Vikadakumaran

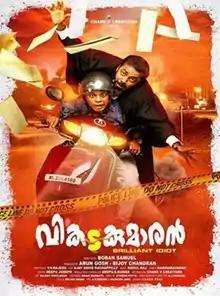
Theatrical release poster

Vikadakumaran is a 2018 Indian Malayalam-language comedy film directed by Boban Samuel and written by Y. V. Rajesh. The film stars Vishnu Unnikrishnan and Manasa Radhakrishnan. It was produced by Arun Ghosh and Bijoy Chandran under the banner of Chand V Creations.